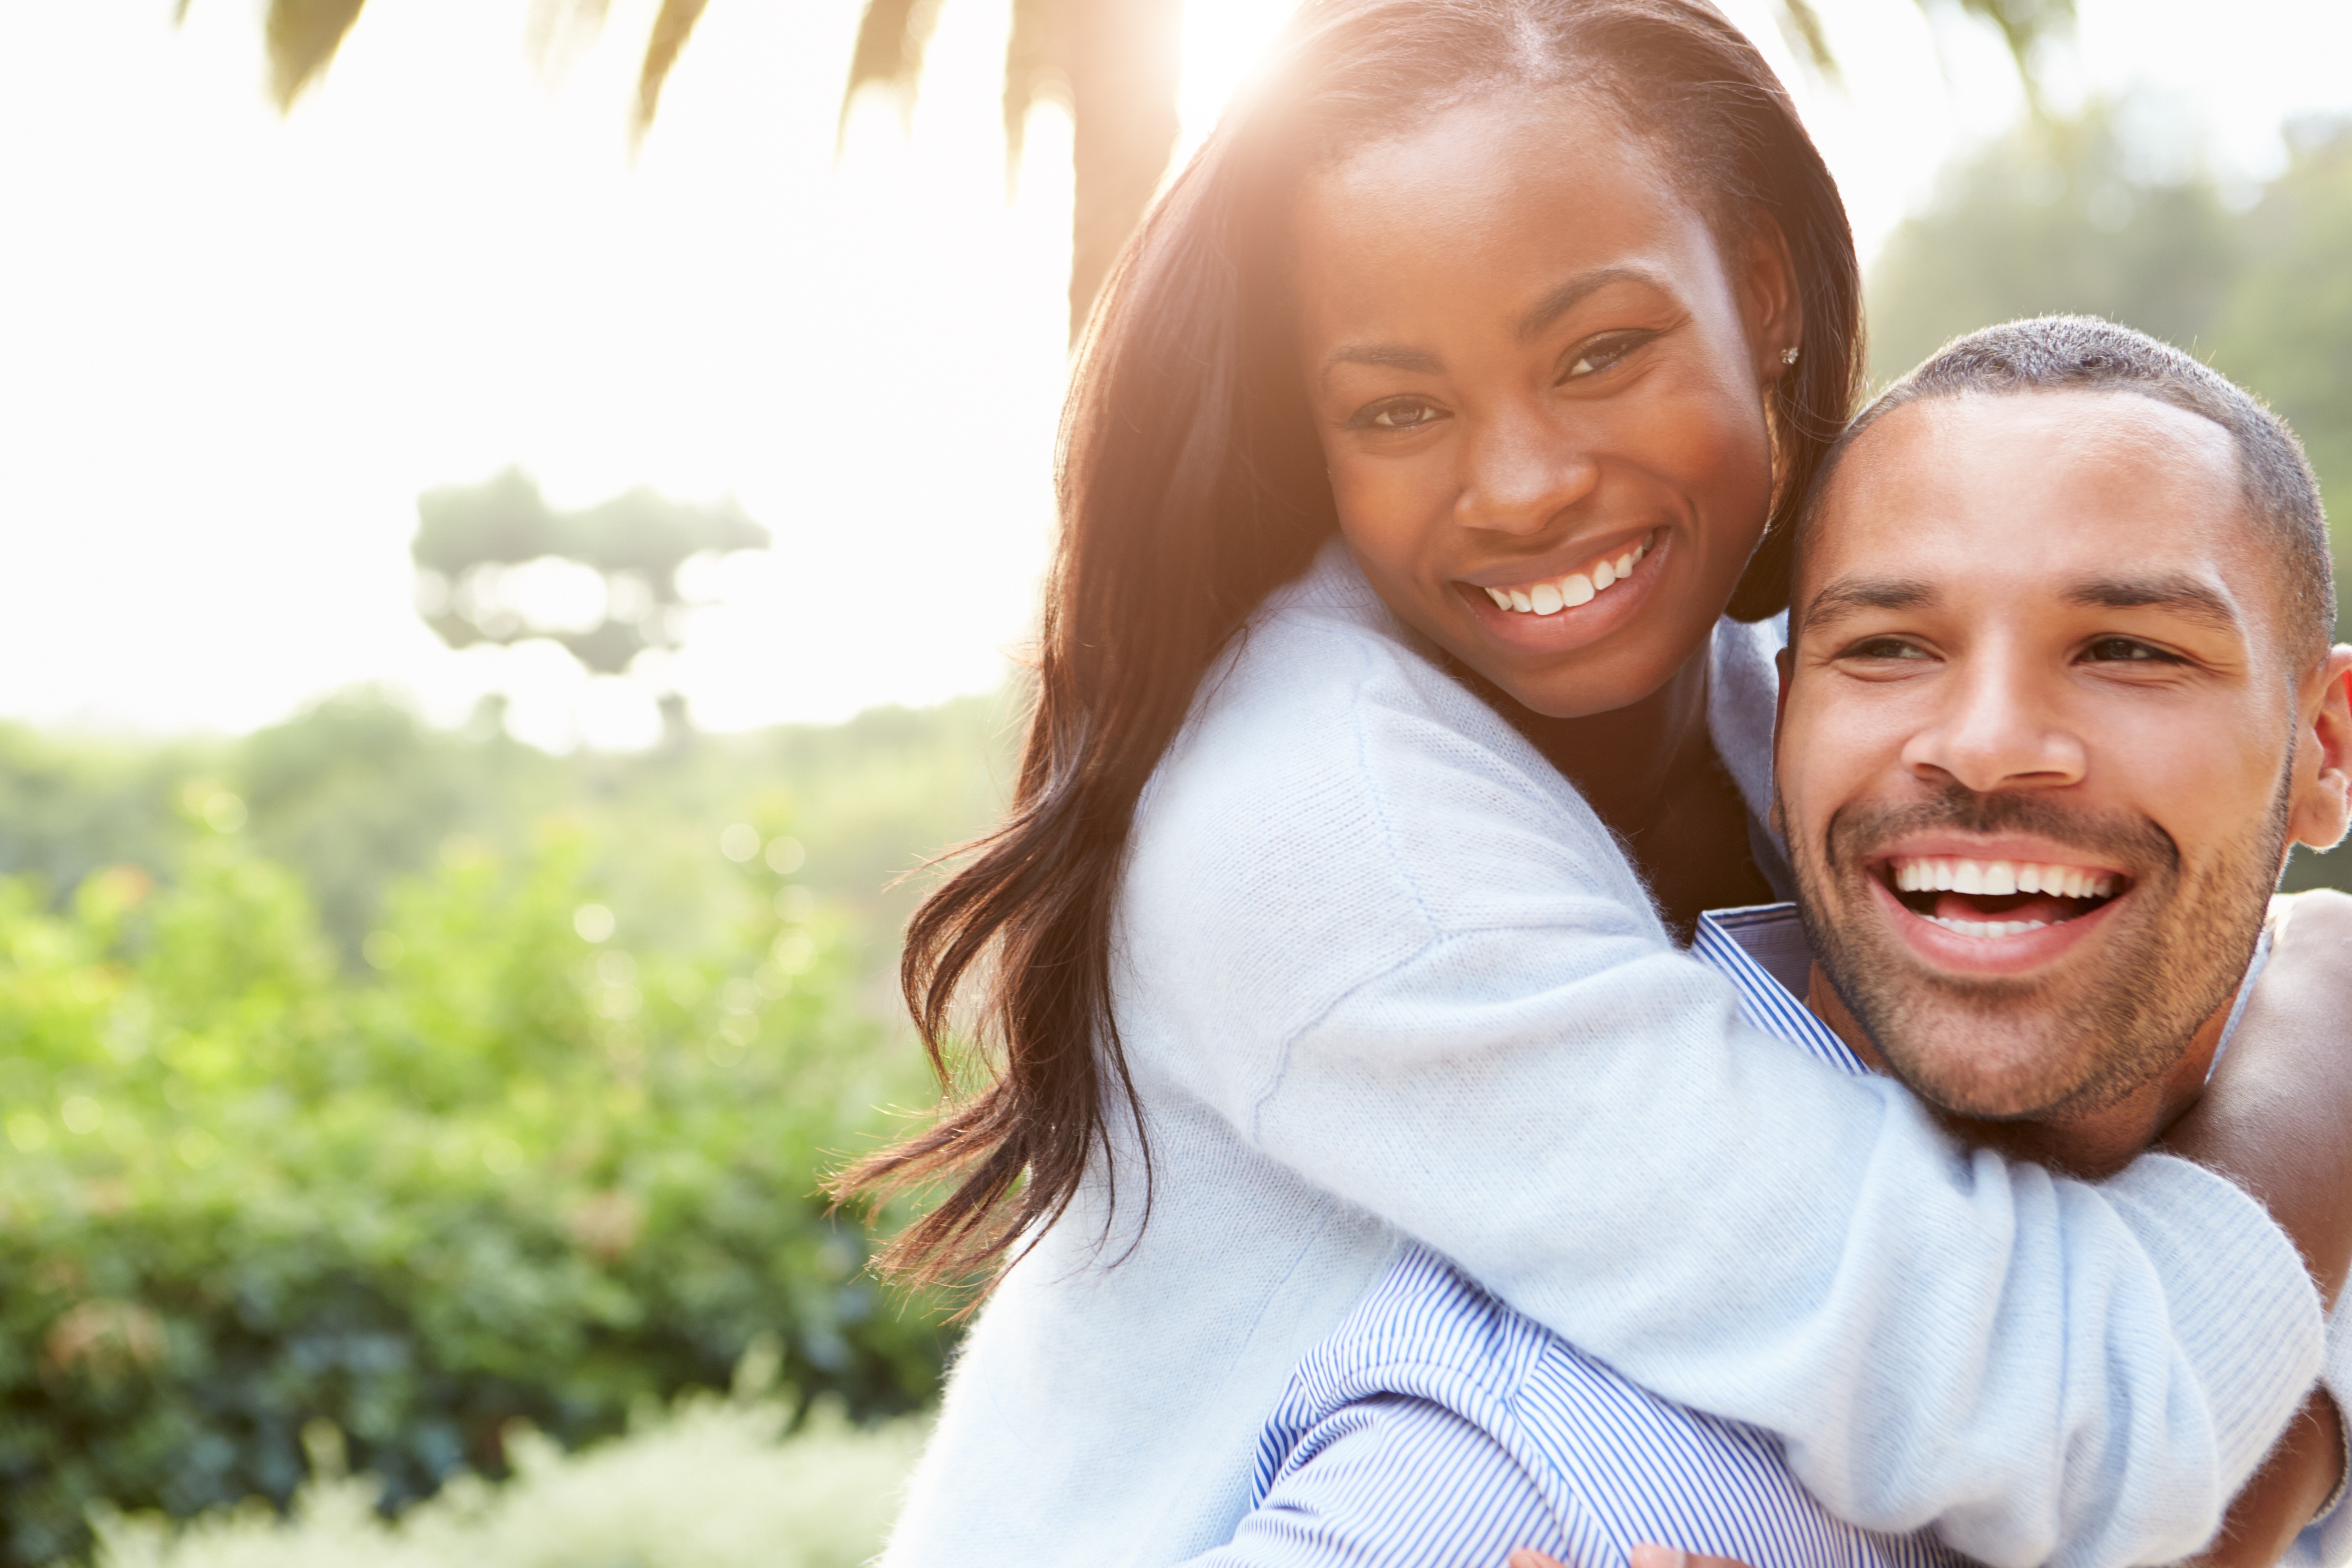
man, person, people, woman, photography, looking, love, portrait, couple, romance, romantic, together, smile, hug, senior citizen, boyfriend, girlfriend, laughing, family, ceremony, wife, happy, happiness, loving, joy, african, hugging, husband, affectionate, interaction, photo shoot, engaged, spouse, portrait photography